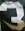
Number: 3